2024 American League Division Series

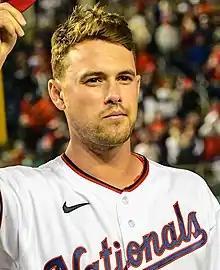
Lane Thomas, pictured here with the Washington Nationals, hit a three-run homer in the bottom of the 1st inning in Game 1.

This was the first postseason game in Kansas City since Game 2 of the 2015 World Series. Seth Lugo started for the Royals while Clarke Schmidt started for the Yankees. In the top of the fourth, Giancarlo Stanton hit an RBI double off Seth Lugo to score Juan Soto, putting the Yankees on the board 1–0. In the top of the fifth, Soto hit a sacrifice fly, scoring Anthony Volpe to extend the Yankees' lead to 2–0. In the bottom of the fifth, Kyle Isbel hit an RBI double, followed by an RBI triple from Michael Massey to tie the game at 2–2. In the top of the eighth, Stanton hit a home run off Kris Bubic to put the Yankees back in the lead at 3–2. Luke Weaver closed the game with a five-out save preserving a one-run lead as the Yankees took a 2–1 series lead.